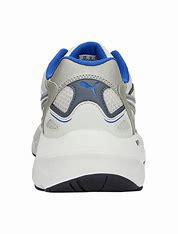
Brand: Puma
Model: Teveris Nitro